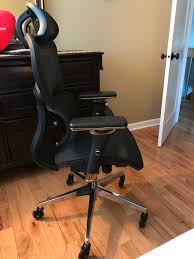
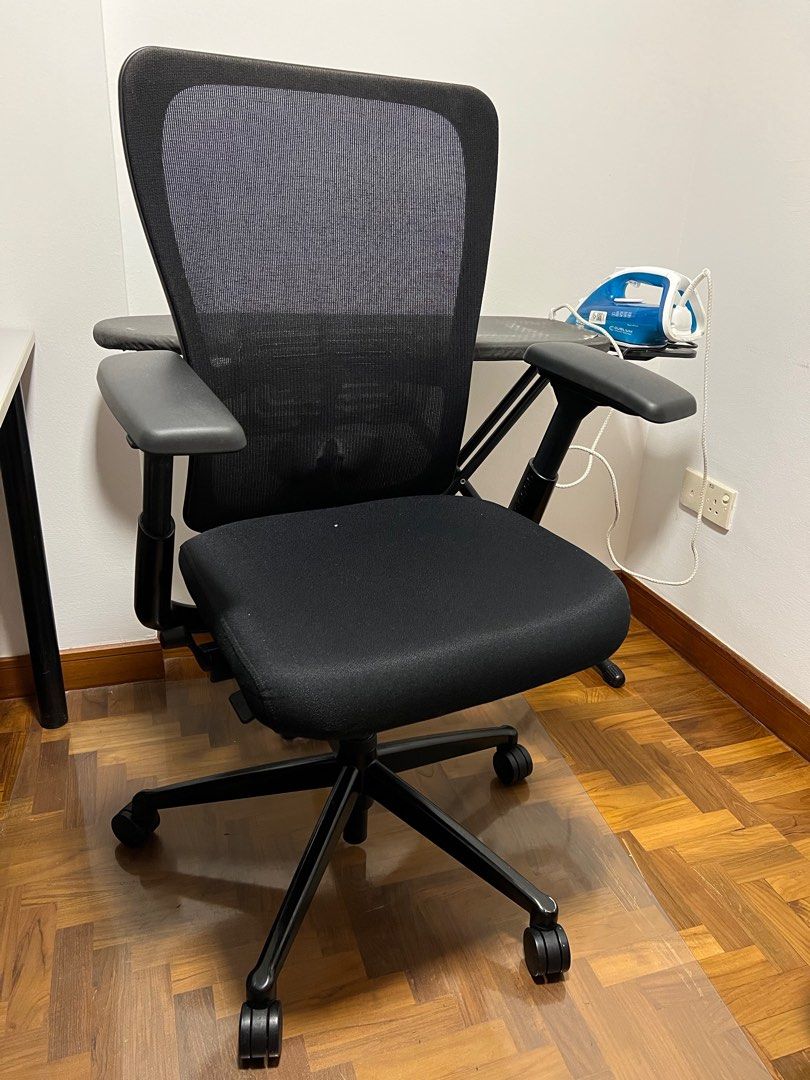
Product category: items_chair
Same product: no